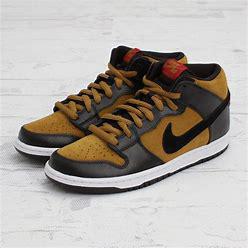
Brand: Nike
Model: Dunk Mid Pro SB